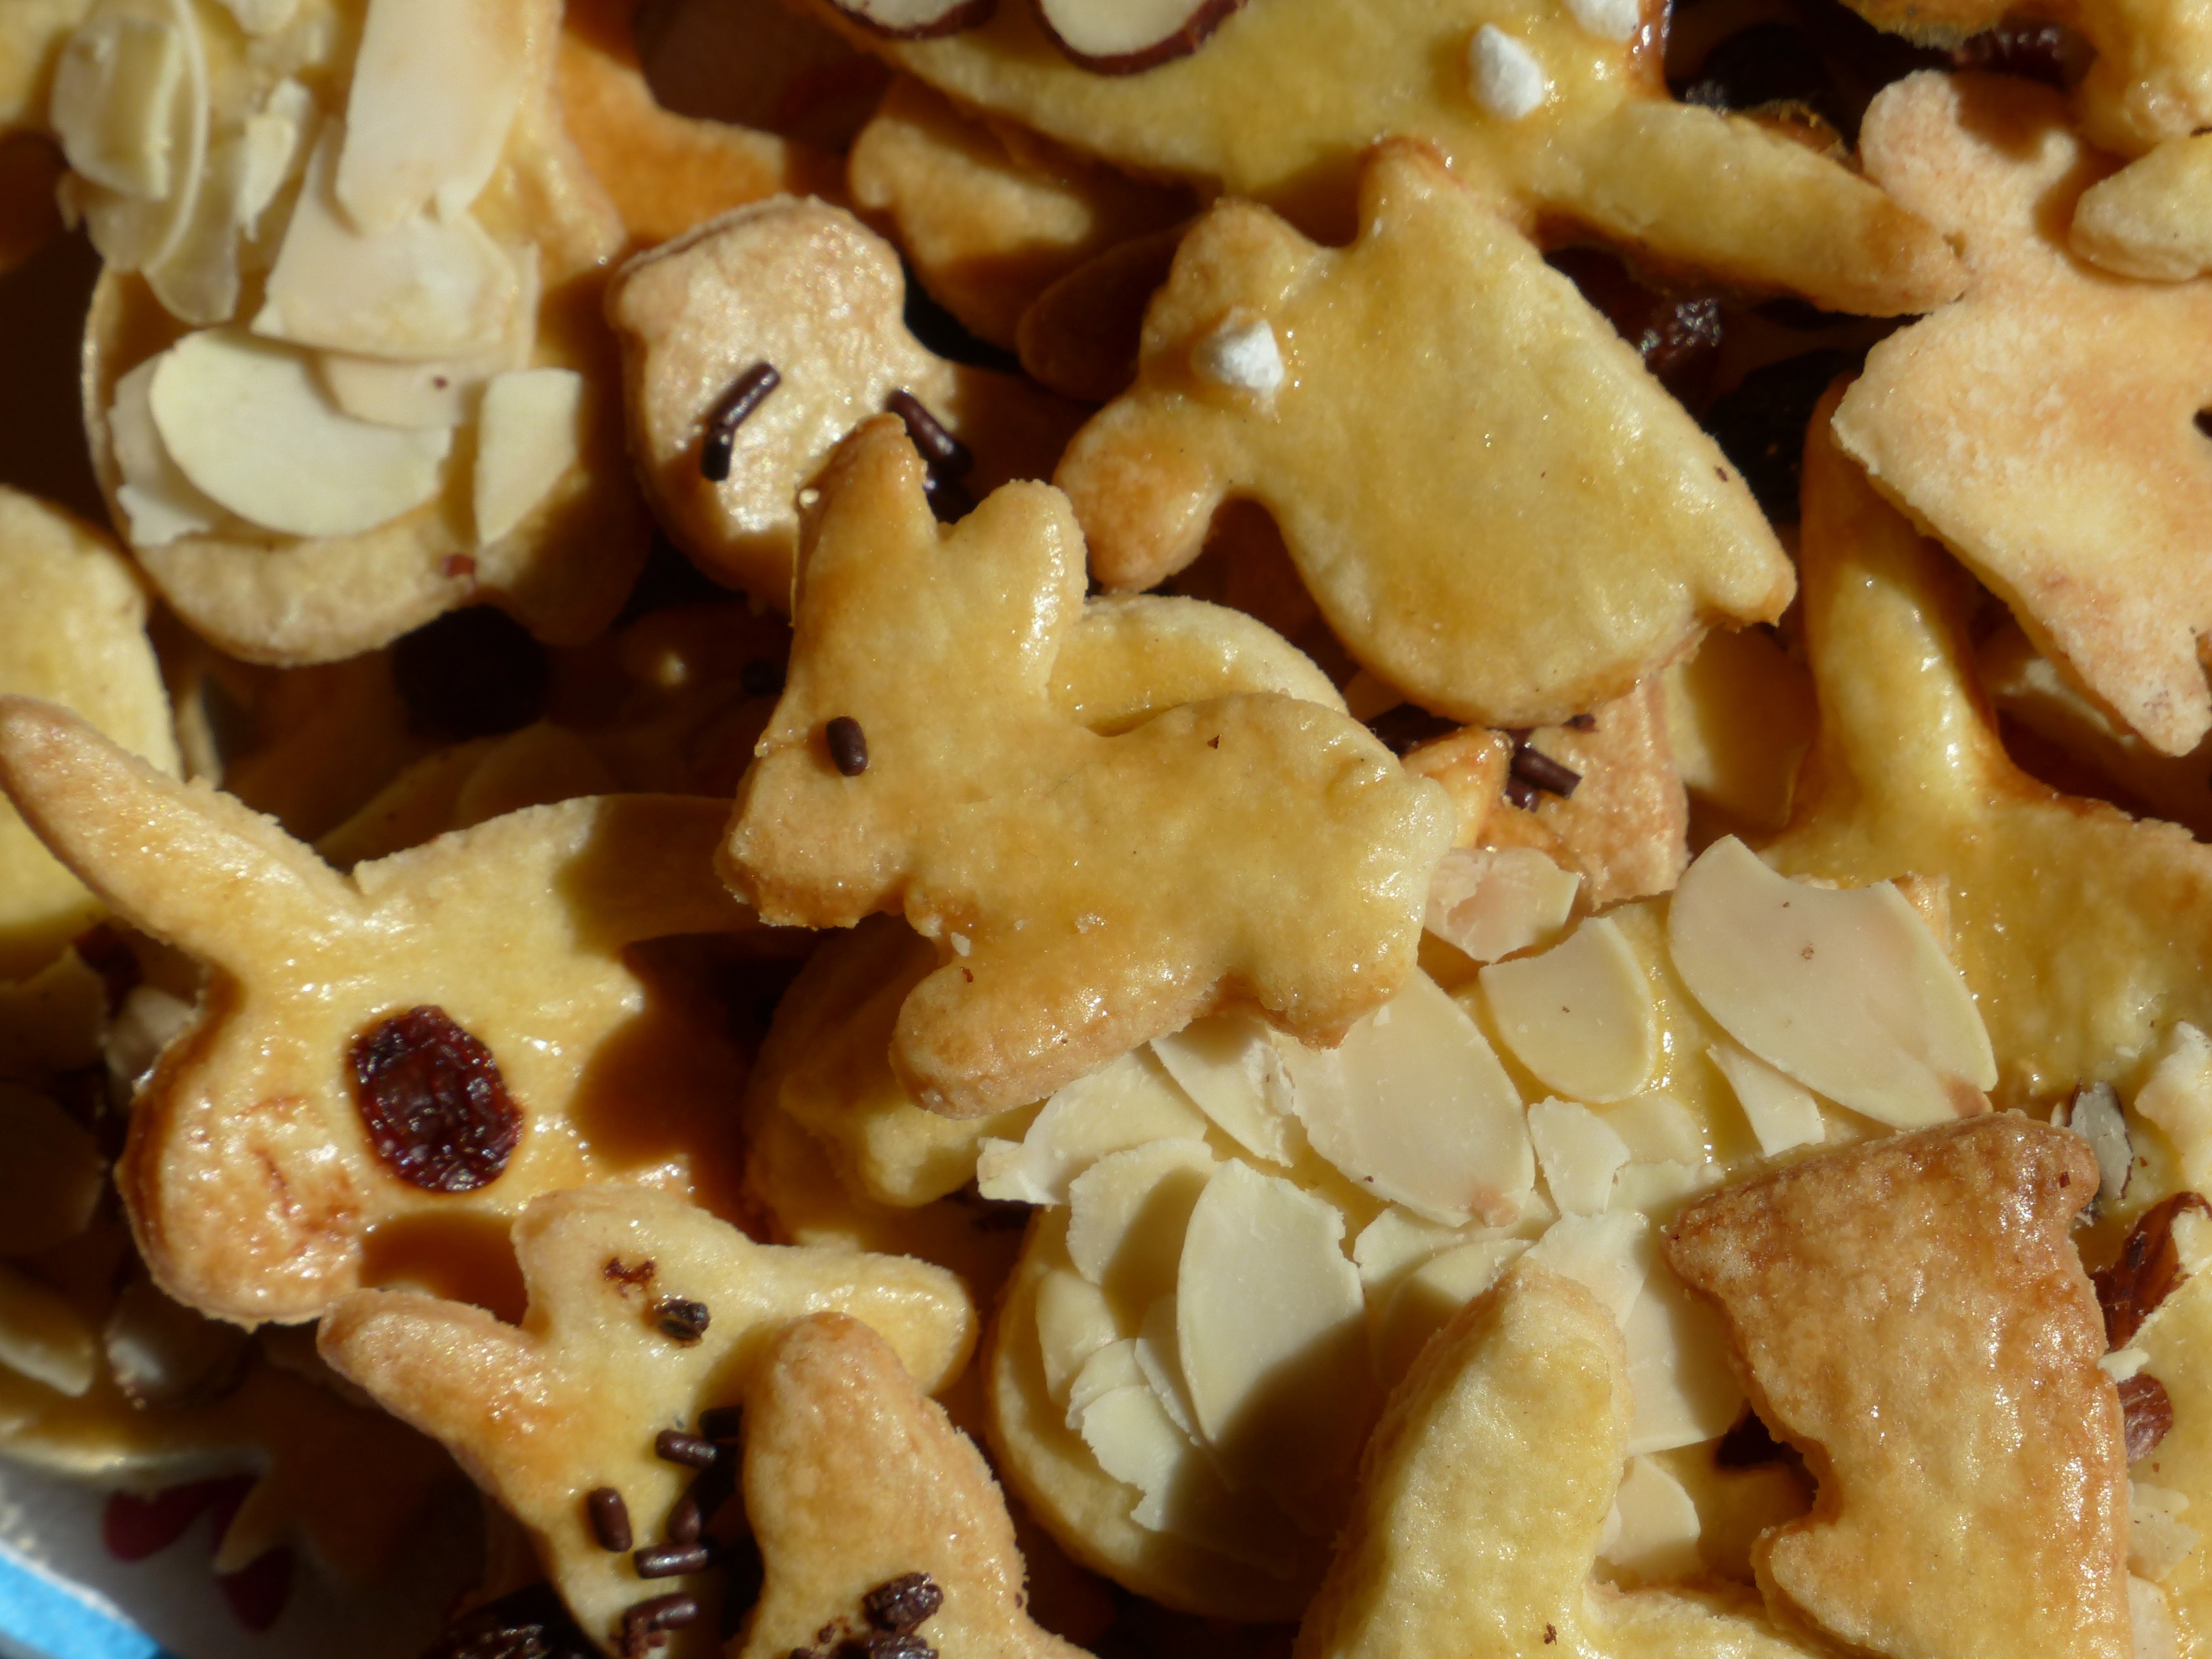
sweet, dish, meal, food, produce, nut, breakfast, baking, biscuit, cookie, dessert, cuisine, delicious, dough, cookie cutter, hare, bake, pastries, cookies, sugar, duck, easter, raisin, oven, vegetarian food, easter bunny, baked goods, ducky, small cakes, ausstecherle, junk food, fine pastry, snack food, easter cakes